Clara Schumann

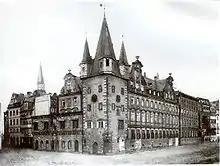
Saalhof, the first location of Dr. Hoch's Konservatorium

In October–November 1857, Schumann and Joachim went on a recital tour to Dresden and Leipzig. St. James's Hall in London, which opened in 1858, hosted a series of "Popular Concerts" of chamber music. Joachim visited London annually beginning in 1866. Schumann also spent many years in London participating in the Popular Concerts with Joachim and the celebrated Italian cellist Carlo Alfredo Piatti. Second violinist Louis Ries (nephew of composer Ferdinand Ries) and violist J. B. Zerbini usually played on the same concert programs. George Bernard Shaw, the leading playwright and also a music critic, wrote that the Popular Concerts helped greatly to spread and enlighten musical taste in England.